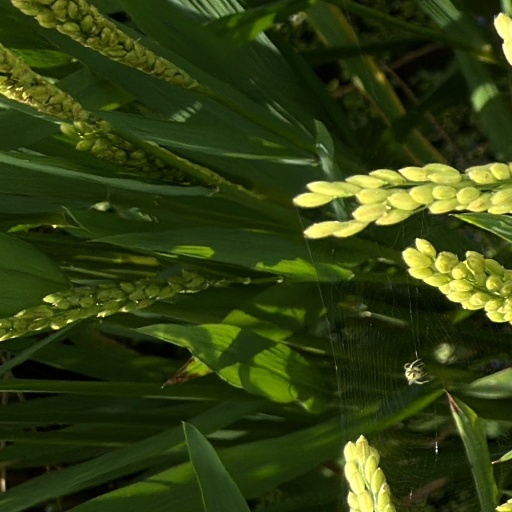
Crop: rice